Anifah Aman

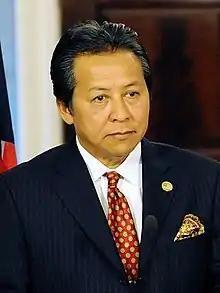

Anifah bin Aman (Jawi: حنيفة بن أمان @ حنيف أمان; born 16 November 1953) is a Malaysian politician who has served as senator since March 2023, chairman of the Labuan Corporation since June 2023, special advisor to the chief minister of Sabah Hajiji Noor on International Relations and Foreign Investments since January 2023 and the 3rd president of the Love Sabah Party (PCS) since July 2020. He served as the minister of foreign affairs and deputy minister of primary industries in the Barisan Nasional (BN) administration under former prime ministers Mahathir Mohamad, Abdullah Ahmad Badawi and Najib Razak and former ministers Lim Keng Yaik and Peter Chin Fah Kui from December 1999 to the collapse of the BN administration in May 2018 as well as the Member of Parliament (MP) for Beaufort from November 1999 to March 2004 and for Kimanis from March 2004 to August 2019 and for Beaufort from November 1999 to March 2004. He is a member of the PCS and was a member of the United Malays National Organisation (UMNO), a component party of the BN coalition before leaving it to be an independent in September 2018 and joining PCS in 2020. He is also the younger half brother of Musa Aman, the Yang di-Pertua Negeri of Sabah and former chief minister of Sabah.